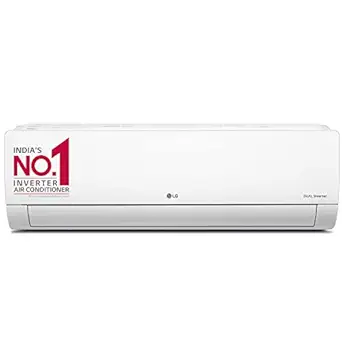
LG 1.5 Ton 5 Star AI DUAL Inverter Split AC (Copper
Category: Home&Kitchen
Price: 42990 (list price: 75990)
Rating: 4.3 (3,231 ratings)
About this product: Split AC with inverter compressor: variable speed compressor which adjusts power depending on heat load. It is most energy efficient and has lowest-noise operation;Capacity: 1.5 Ton Suitable for medium sized rooms (111 to 150 sq ft.)|Energy Rating: 5 Star - Best in class efficiency | Annual Energy Consumption: 818.81 Units per year | ISEER Value: 4.73 (Please Refer Energy Label On Product Page Or Contact Brand For More Details) . The star rating is as per BEE guidelines on or before 30th June 2022.|Manufacturer Warranty: 1 Year on Product, 5 Years on PCB and 10 Years on Compressor with gas charging|Copper With ocean black protection: Prevents from rust & corrosion;Increase durability;Uninterrupted cooling|Power Source Type: Corded Electric;Controller Type: Remote Control;Control Method: Remote;Warranty Type: Limited